Bryn Mawr College Deanery

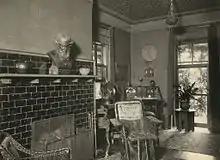
Stenciling on the ceiling and walls of Mamie Gwinn's study by Lockwood de Forest

The design and decoration of many of the Deanery's interior spaces was entrusted, in large part, to the American artist Lockwood de Forest. A student of the landscape painter Frederic Church, de Forest enjoyed moderate success as an artist, exhibiting his work at a variety of venues including the National Academy of Design in New York. De Forest made his living, however, as a designer and an importer of exotic goods. In 1880, he and Louis Comfort Tiffany established the firm of Tiffany & de Forest, which focused largely on the importation of East Indian decorative arts. By 1883, de Forest had set up his own import business, based in New York City, which distributed carved teakwood furniture, tracery panels, jewelry, and textiles, some of which were produced in his workshop in Ahmedabad, India. For the second and third renovations of the Deanery in 1894–1896 and 1908–1909, M. Carey Thomas consulted de Forest for the design and decoration of the Deanery's interior. De Forest's hand is clearly detectable through his incorporation of East Indian materials and designs, as well as Tiffany glass.